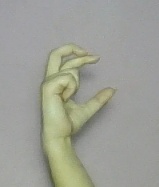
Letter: thal